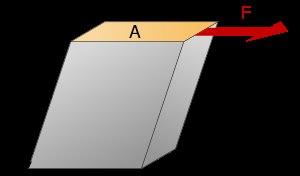
En résistance des matériaux, le module de cisaillement, module de glissement, module de rigidité, module de Coulomb ou second coefficient de Lamé, est une grandeur physique intrinsèque à chaque matériau et qui intervient dans la caractérisation des déformations causées par des efforts de cisaillement.
Le concept de cisaillement est utilisé par plusieurs domaines :